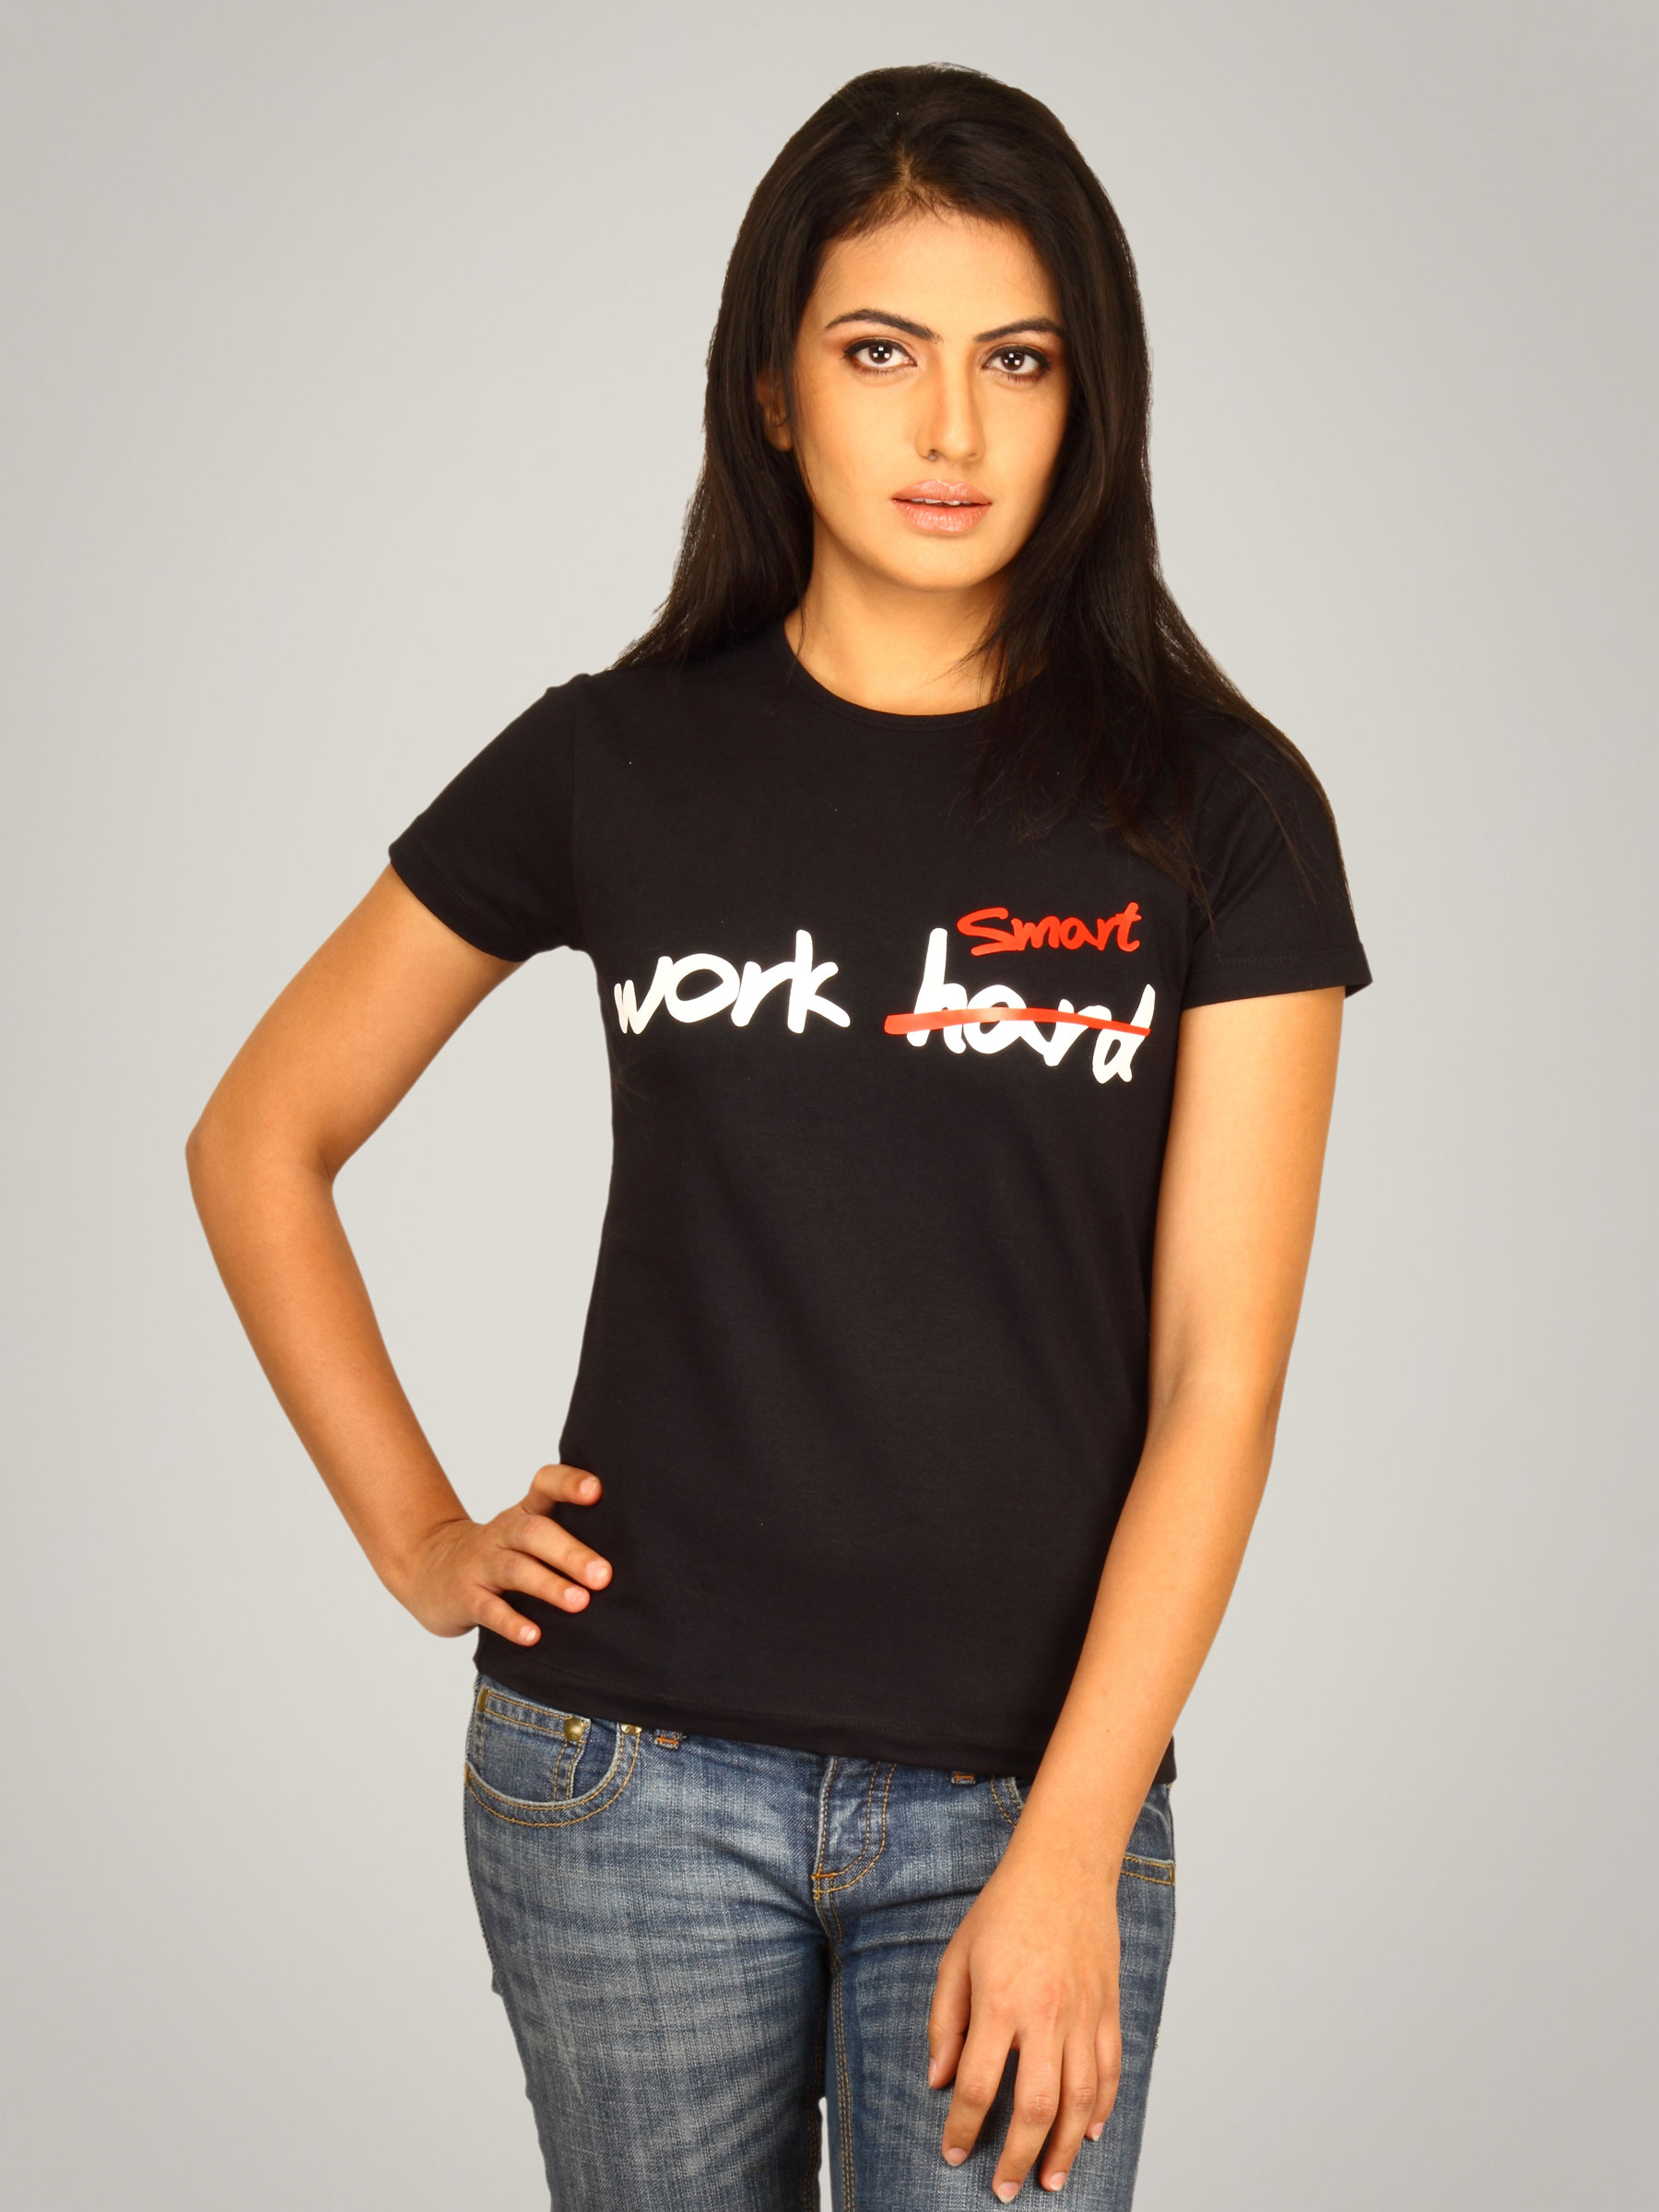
Myntra Women's Work Hard/ Smart T-shirt
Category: Apparel / Topwear / Tshirts
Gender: Women
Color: Black
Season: Summer 2011
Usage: Casual